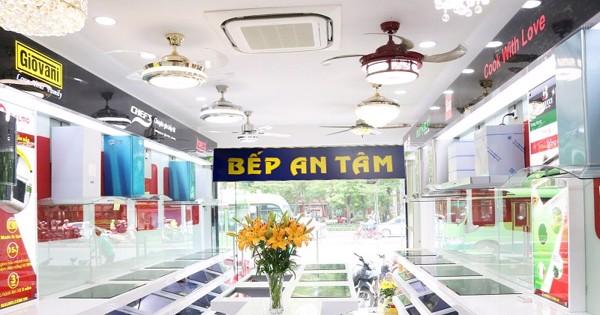
ở trên trần nhà có sự xuất hiện của những cái quạt gắn trên đèn